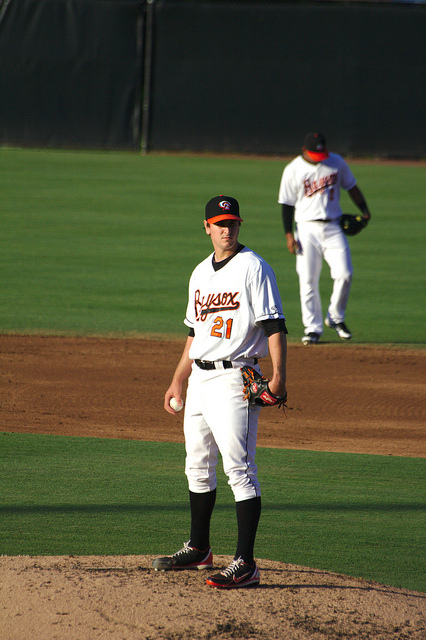
phía sau cầu thủ ném bóng có một cầu thủ khác đang bước đi